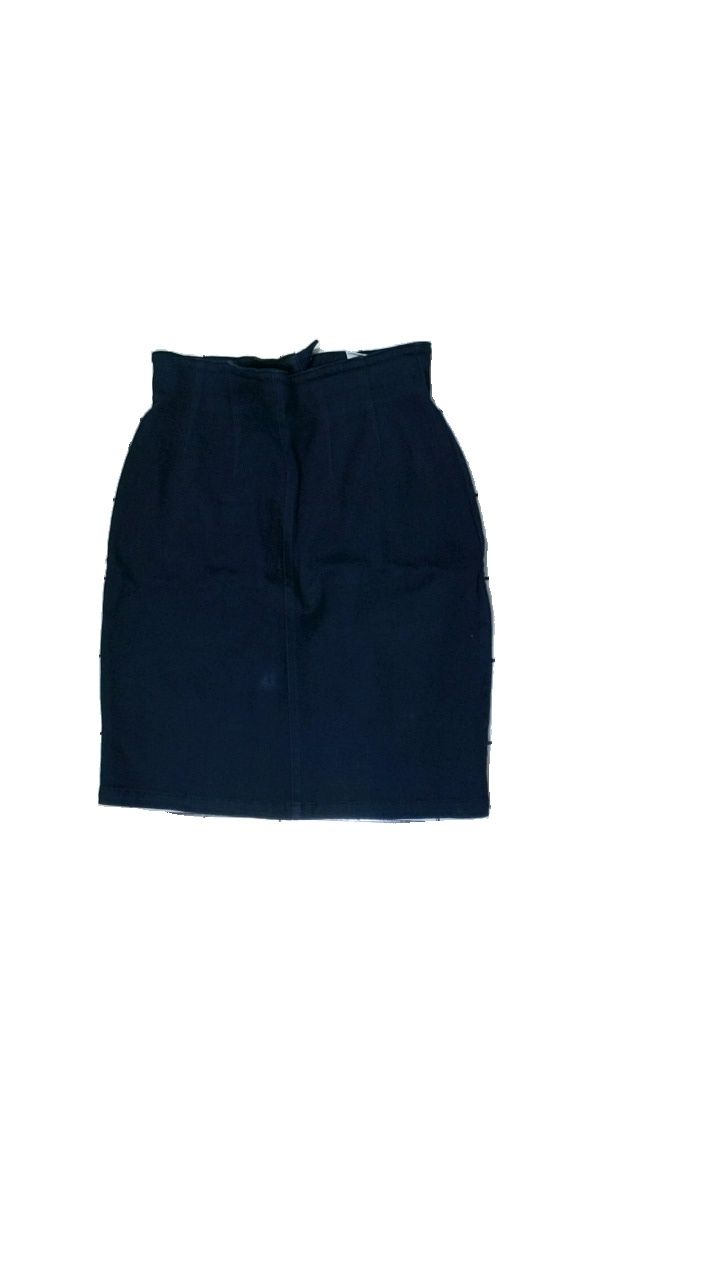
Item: Skirt (Ladies)
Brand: Lindex
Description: Blue skirt
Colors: Blue
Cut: Regular
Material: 100% Cotton
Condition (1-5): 2
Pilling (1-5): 5
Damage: stain
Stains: Minor
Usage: Recycle
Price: <50